Palatine uprising

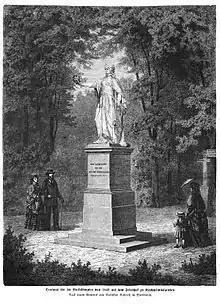
"Freischar" memorial in Kirchheimbolanden

On 11 June the feared Prussian intervention began. The advance guard of the 1st Division of the 1st Prussian Army Corps under Major General von Hannecken crossed the Palatine border unopposed near Kreuznach.